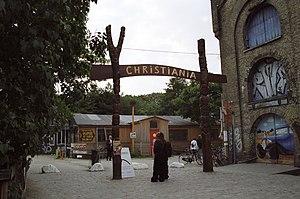
L'entrée de la ville de fr:Christiania en septembre 2003. Image de Bruno Jargot
Une micronation, terme transcrit de l'anglais, ou cryptarchie, est une entité créée, au départ, par un petit nombre de personnes, qui prétend au statut de nation indépendante ou qui en présente des caractéristiques, mais n'est en aucune façon reconnue comme telle par les nations officielles ou par les organismes transnationaux. Le terme micronation, apparu dans les années 1990, a été probablement inventé par Robert Ben Madison, le créateur de Talossa.
Christiania est un quartier de Copenhague au Danemark sur le terrain de l'ancienne caserne de Bådsmandsstræde. Fondée par un groupe de squatters, de chômeurs et de hippies, l'autoproclamée « ville libre de Christiania » a fonctionné comme une communauté intentionnelle autogérée de septembre 1971 à juin 2013.